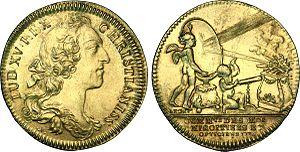
Jeton de la corporation des miroitiers et opticiens 1773, refrappe datée du XIX siècle. Description revers
L'opticien-lunetier est un auxiliaire de santé. Sa mission consiste à améliorer, maintenir, restaurer, et protéger la vision de l'amétrope notamment à travers la fourniture d'un équipement optique, il assure à ce titre un rôle commercial dans la fourniture et l'entretien de cet équipement optique.